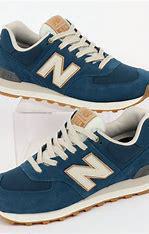
Brand: New
Model: Balance 574